Deneb

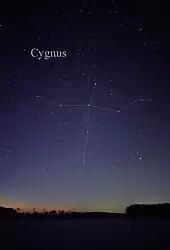
Deneb is the brighest star in the constellation of Cygnus (top)

"α Cygni" (Latinised to "Alpha Cygni") is the star's designation given by Johann Bayer in 1603. The traditional name "Deneb" is derived from the Arabic word for "tail", from the phrase ذنب الدجاجة "Dhanab al-Dajājah", or "tail of the hen". The IAU Working Group on Star Names has recognised the name "Deneb" for this star, and it is entered in their Catalog of Star Names.